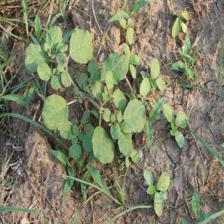
Label: BroadLeafWeed